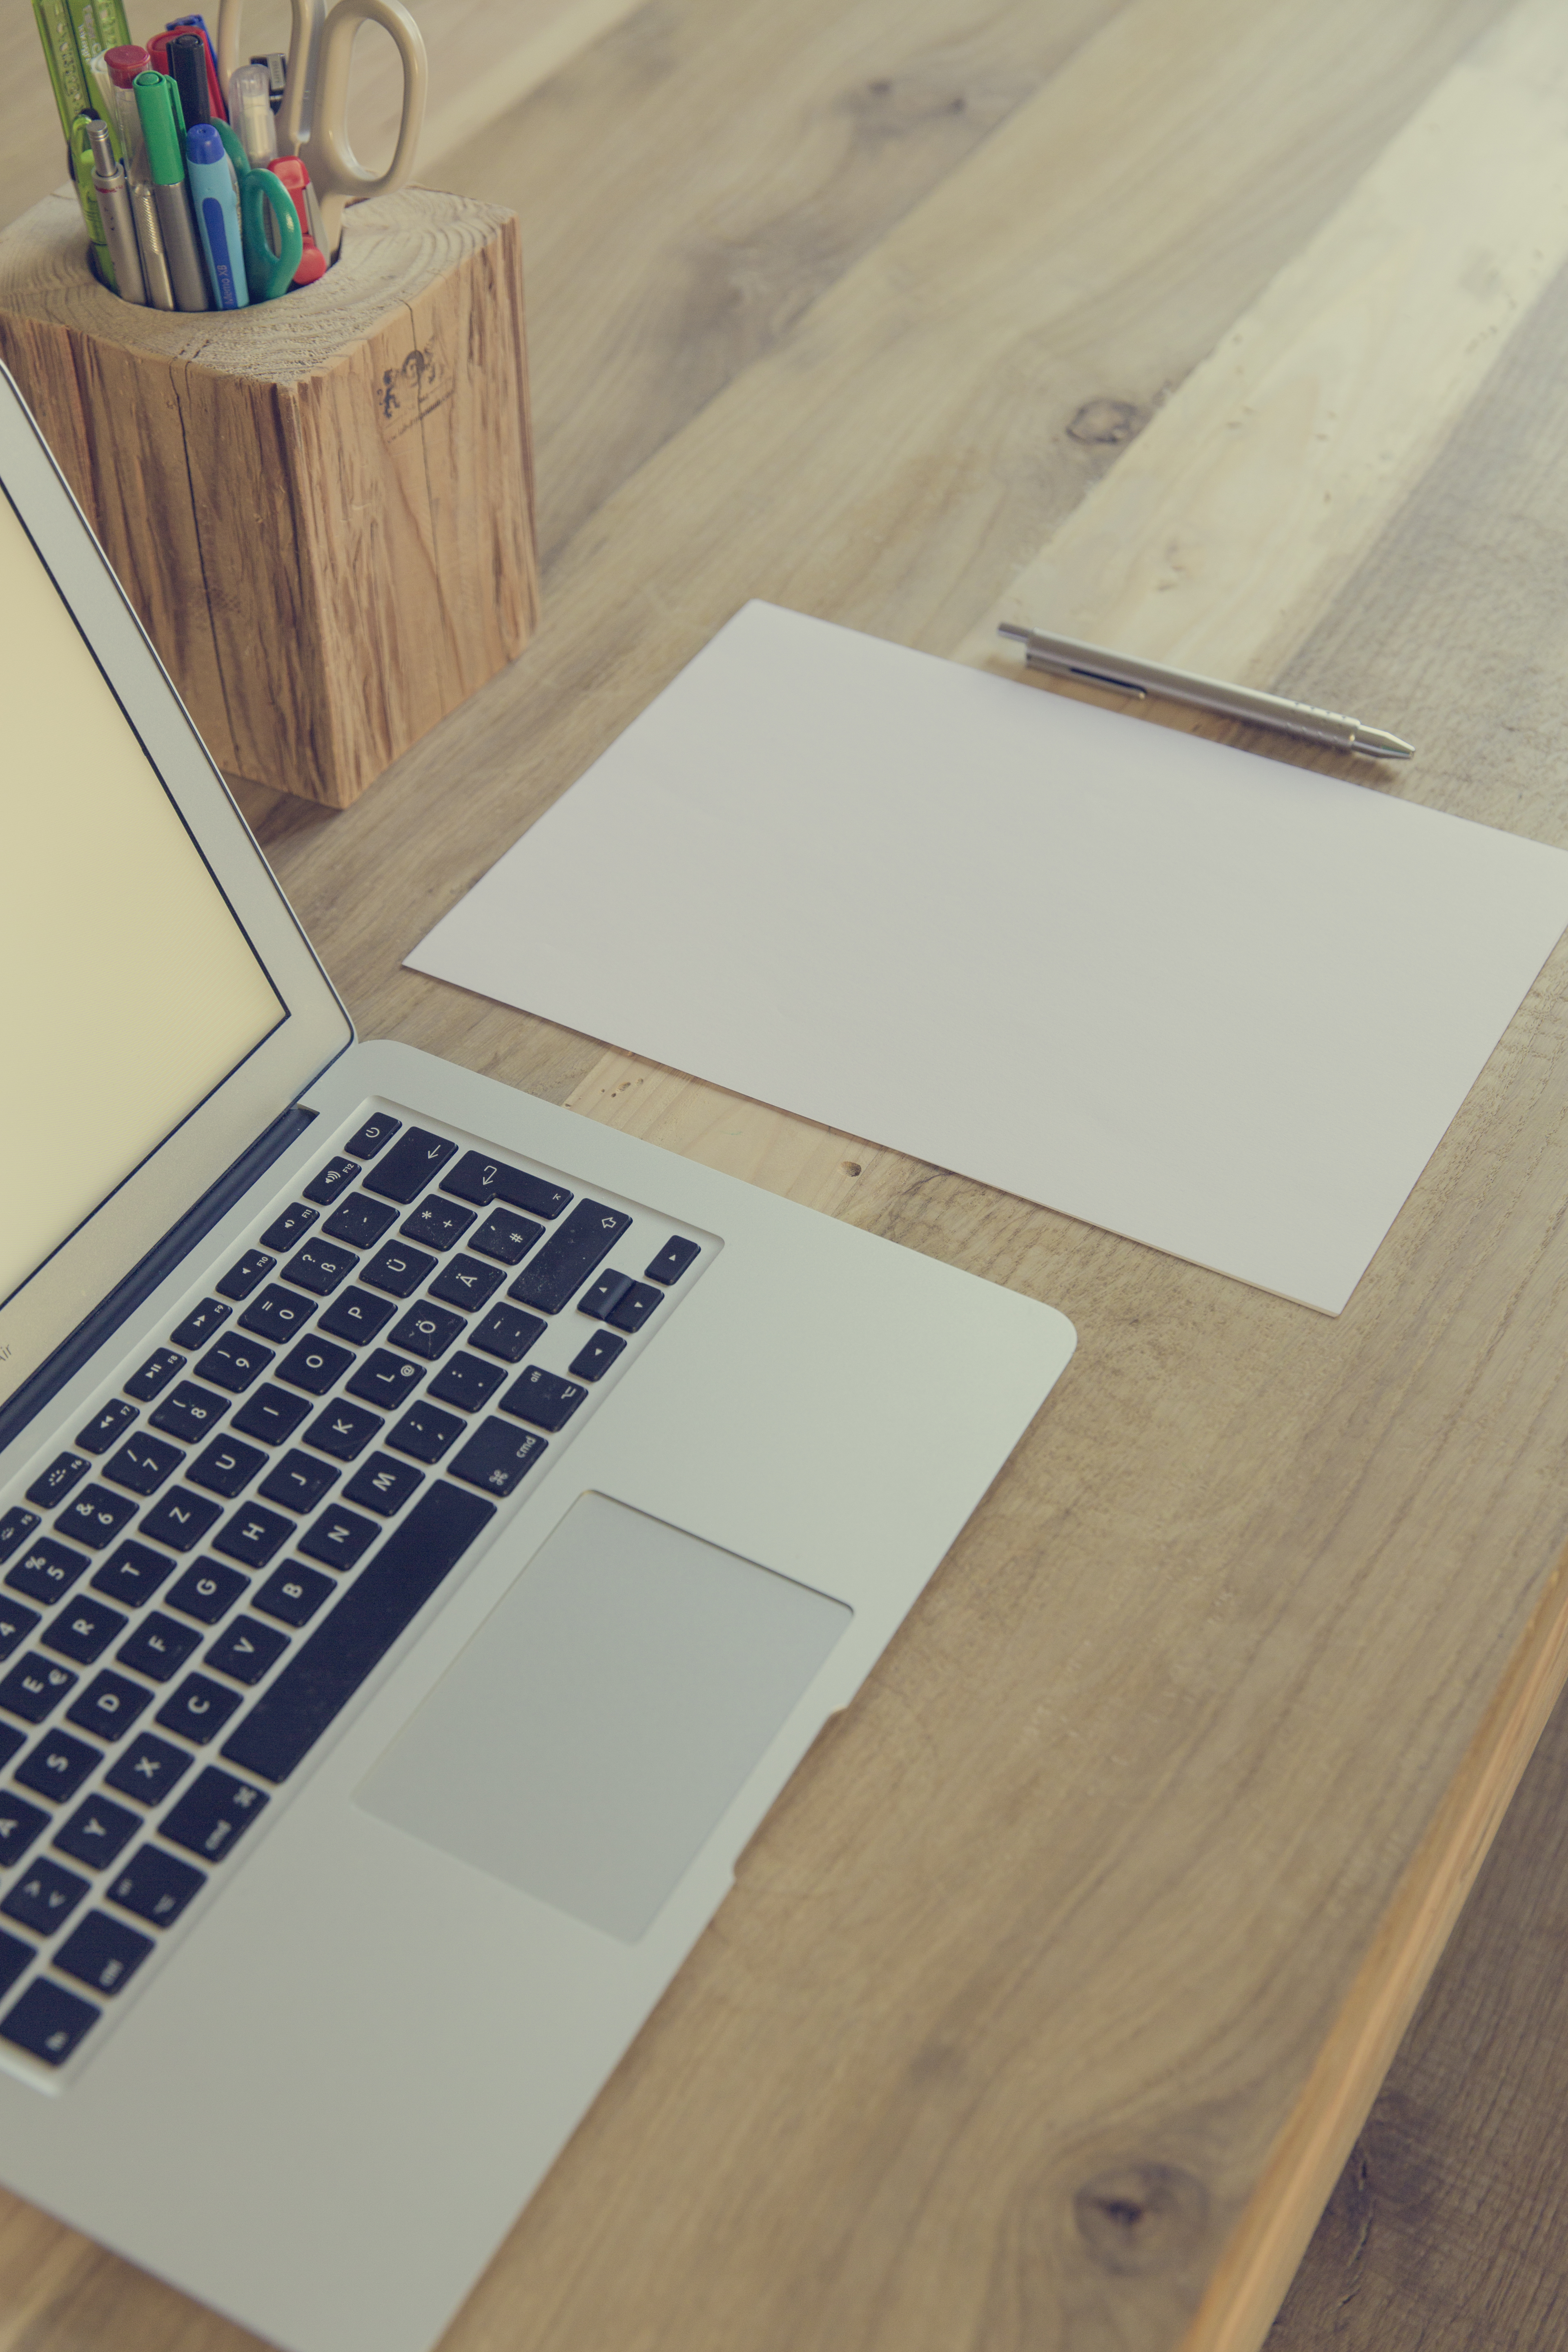
laptop, desk, notebook, macbook, table, wood, floor, pen, furniture, workstation, art, design, hardwood, stationery, freelancer, flooring, plywood, wood stain